Revell

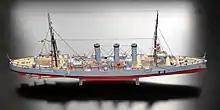
A Revell built model of the SMS "Dresden" from 1907

Several jet and propeller airplane models followed along with ships (classic and contemporary), jet engines, and in the late 1950s, rockets and spacecraft. This included models of Redstone and other military test missiles and Vanguard, Jupiter and Atlas rockets. Other issues, like the Helios "Nuclear"-powered ship, "Moon Ship", a "Passenger Rocket", a "Space Taxi", and a not-so-incredible "Space Shuttle" were kits more in the science-fiction realm. One site describes the one-time 1959 issue of an envisioned space station as the "Holy Grail" of Revell kits. Infantry figures and various dioramas, especially for railroad setups, were also produced.